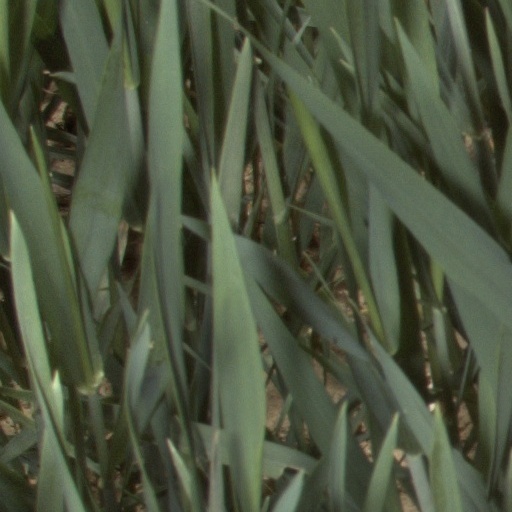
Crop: wheat